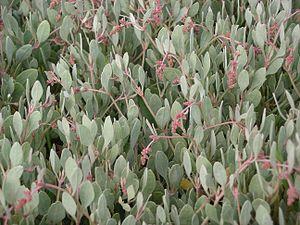
Trischen est une île inhabitée d'Allemagne d'environ 180 ha, située au nord de Cuxhaven, qui s'est formée il y a près de 400 ans à environ 14 km de la côte. Elle fait partie de la commune de Friedrichskoog. L'île héberge de nombreux oiseaux.